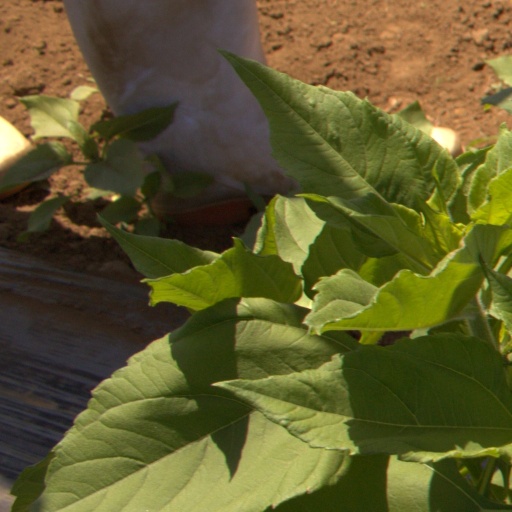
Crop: Jerusalem artichoke